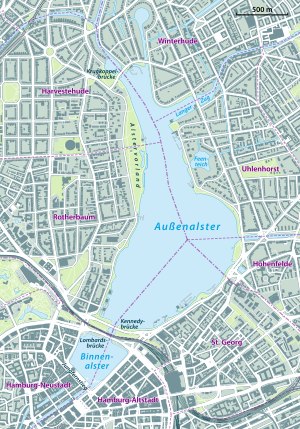
Binnenalster
Binnenalster (nederst).
Binnenalster er en kunstig sø i Hamborg, dannet i floden Alsters løb sammen med søen Außenalster. Søen, der dækker et areal på 0,2 km², har et springvand i midten, kaldet Alsterfontäne.